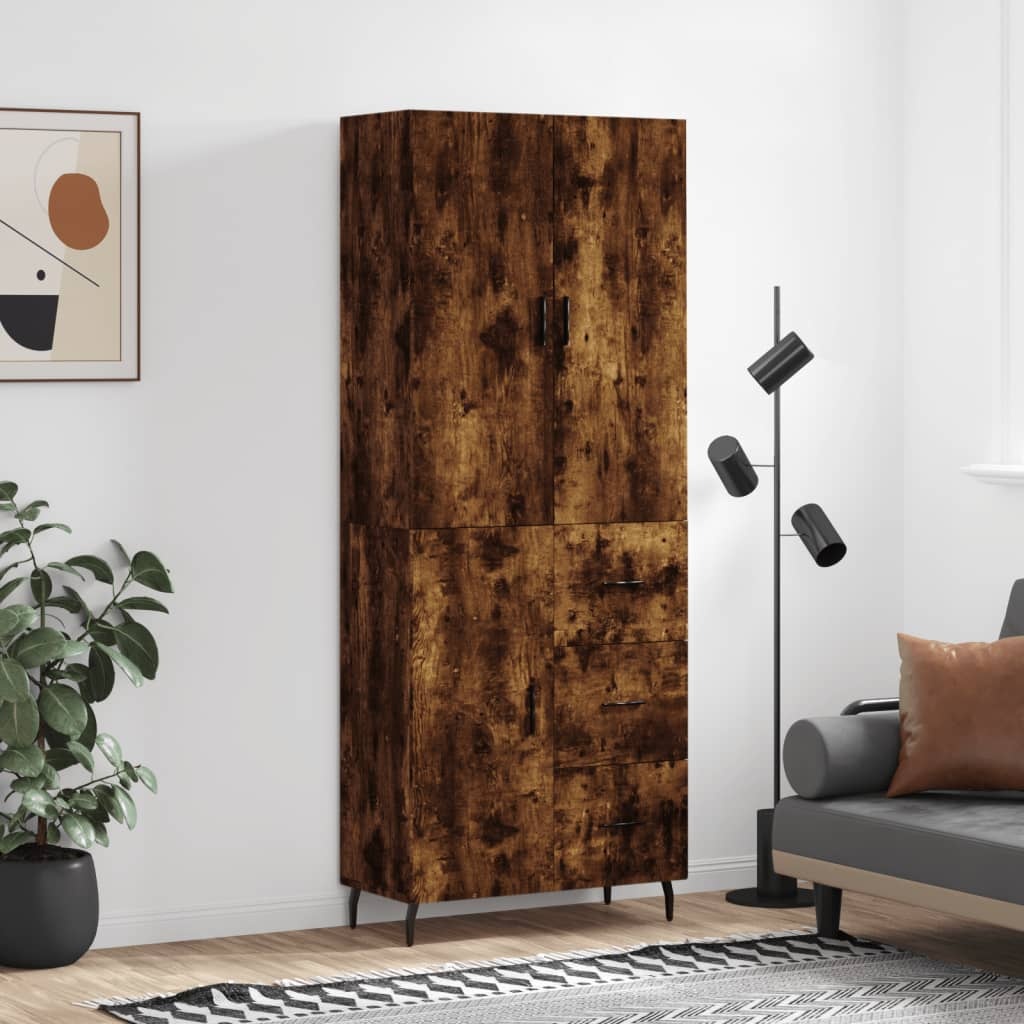
Armário alto 69,5x34x180 cm madeira processada carvalho fumado
Está à procura de um aparador alto elegante? Este armário alto acrescenta um charme elegante ao seu interior! Material durável: os derivados de madeira possuem uma qualidade excecional e oferecem uma superfície suave, bem como força, estabilidade e resistência à humidade. Amplo espaço de arrumação: o armário proporciona um amplo espaço para manter os seus vários artigos essenciais do dia-a-dia bem organizados e fáceis de alcançar. Porta prática: mantenha o seu espaço livre de confusão, escondendo pequenos objetos essenciais atrás das portas deste armário de arrumação. Pés de metal: os pés de metal acrescentam um estilo calmo ao seu interior, assegurando ainda estabilidade. Atenção: Para evitar que o produto se vire, deve utilizar o dispositivo de fixação na parede fornecido. Útil saber: Os parafusos e buchas para inserção na parede não estão incluídos. Aconselhamos que procure e utilize parafusos e brocas adequadas especificamente para as suas paredes. Se não tiver a certeza, pode consultar um profissional. Por favor, leia e siga cada um dos passos das instruções. Cor: carvalho fumado Material: derivados de madeira, metal Dimensões totais: 69,5 x 34 x 180 cm (L x P x A) Dimensões do aparador: 69,5 x 34 x 90 cm (L x P x A) Dimensões do topo para armário alto: 69,5 x 34 x 90 cm (L x P x A) Montagem necessária: sim A entrega inclui: 1 x Aparador 1 x Parte superior para móvel alto Legal Documents: Mais informações sobre como evitar a queda do seu mobiliário podem ser encontradas aqui
Brand: vidaXL
Category: Furniture > Cabinets & Storage > China Cabinets & Hutches > Tall Display Cabinets